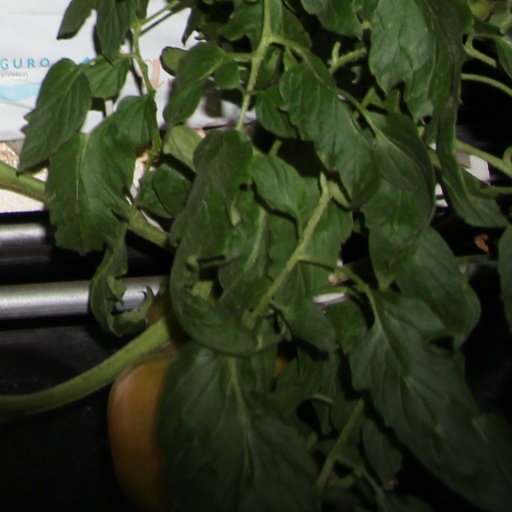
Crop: tomato